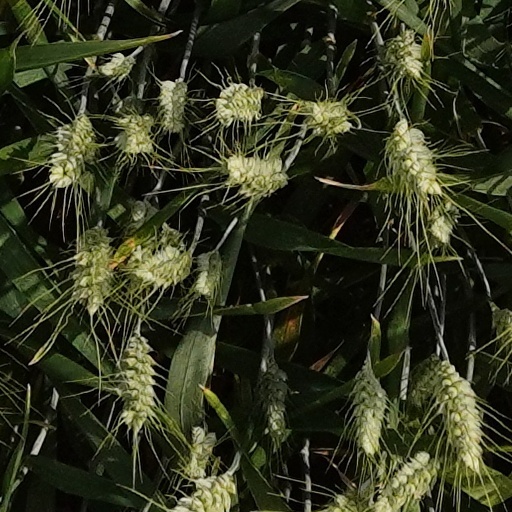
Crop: wheat